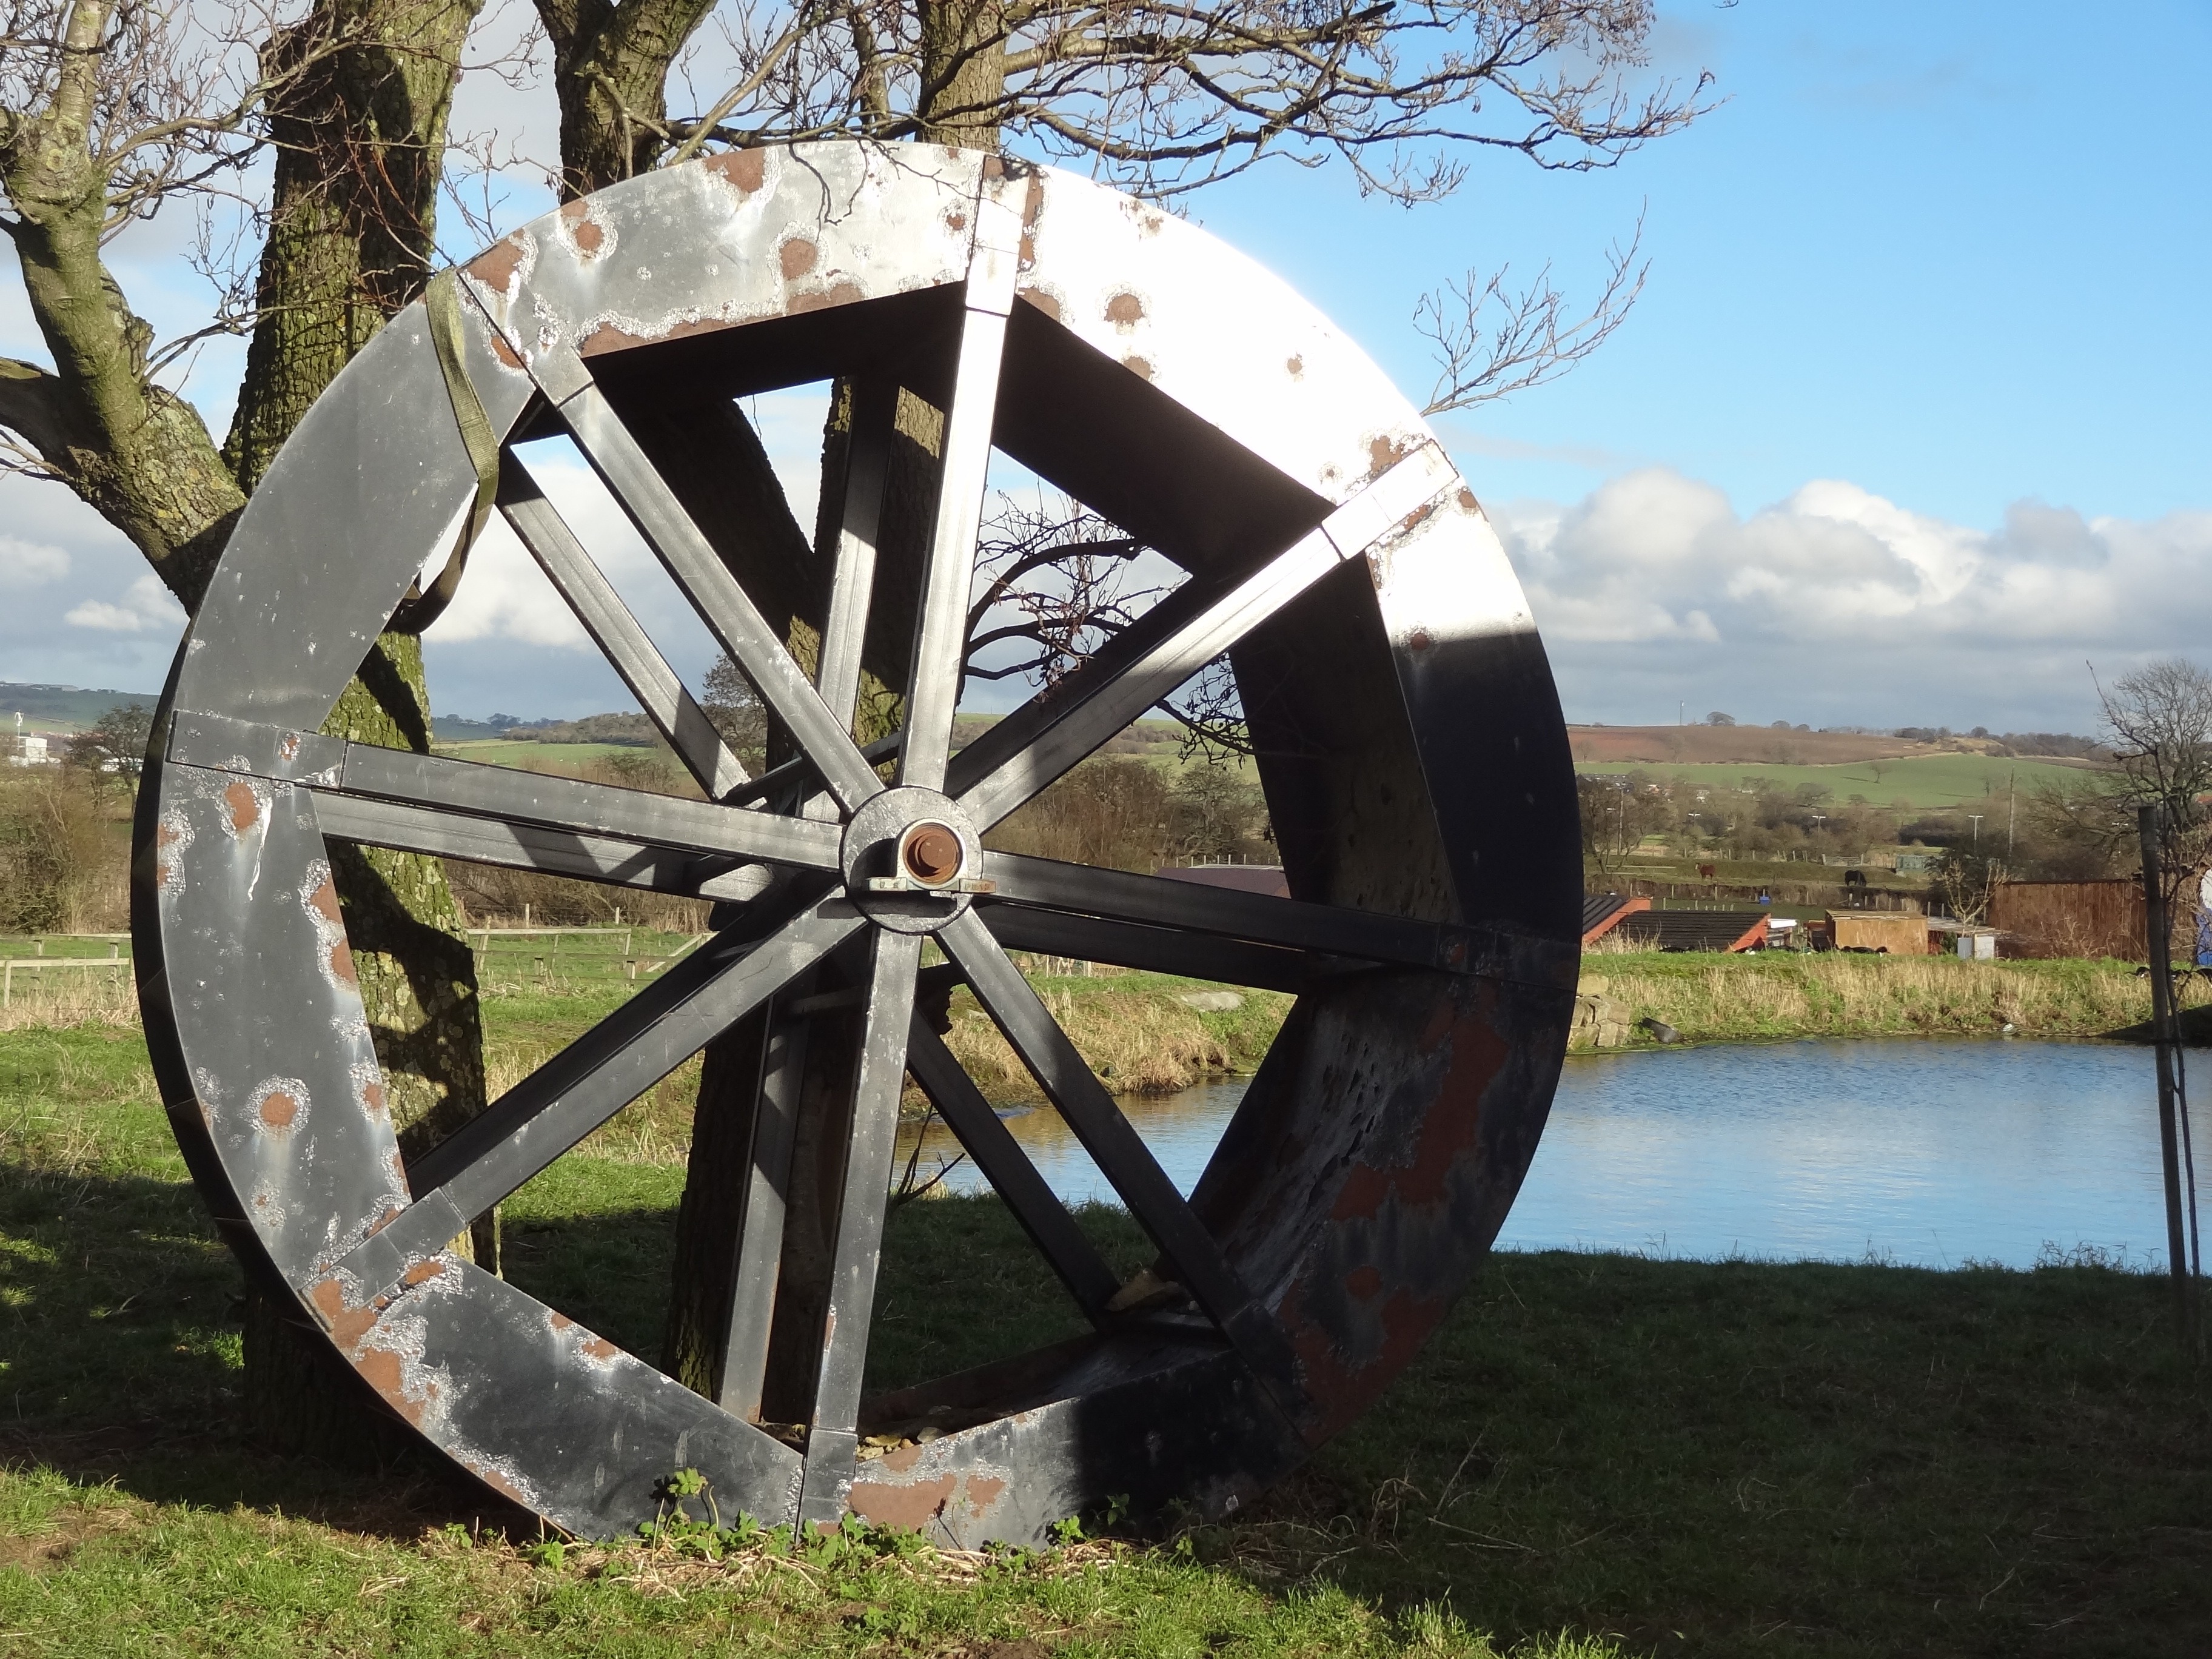
structure, wheel, flower, lake, rustic, pond, vehicle, historic, agriculture, turbine, energy, outdoors, sculpture, mill, culture, iron, waterwheel, watermill